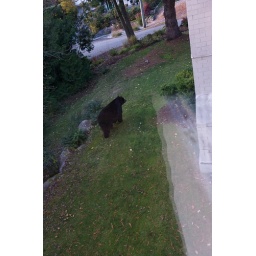
This time our garbage was hidden in the garage so he went for our apple tree